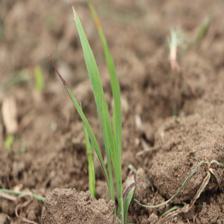
Label: Sorghum